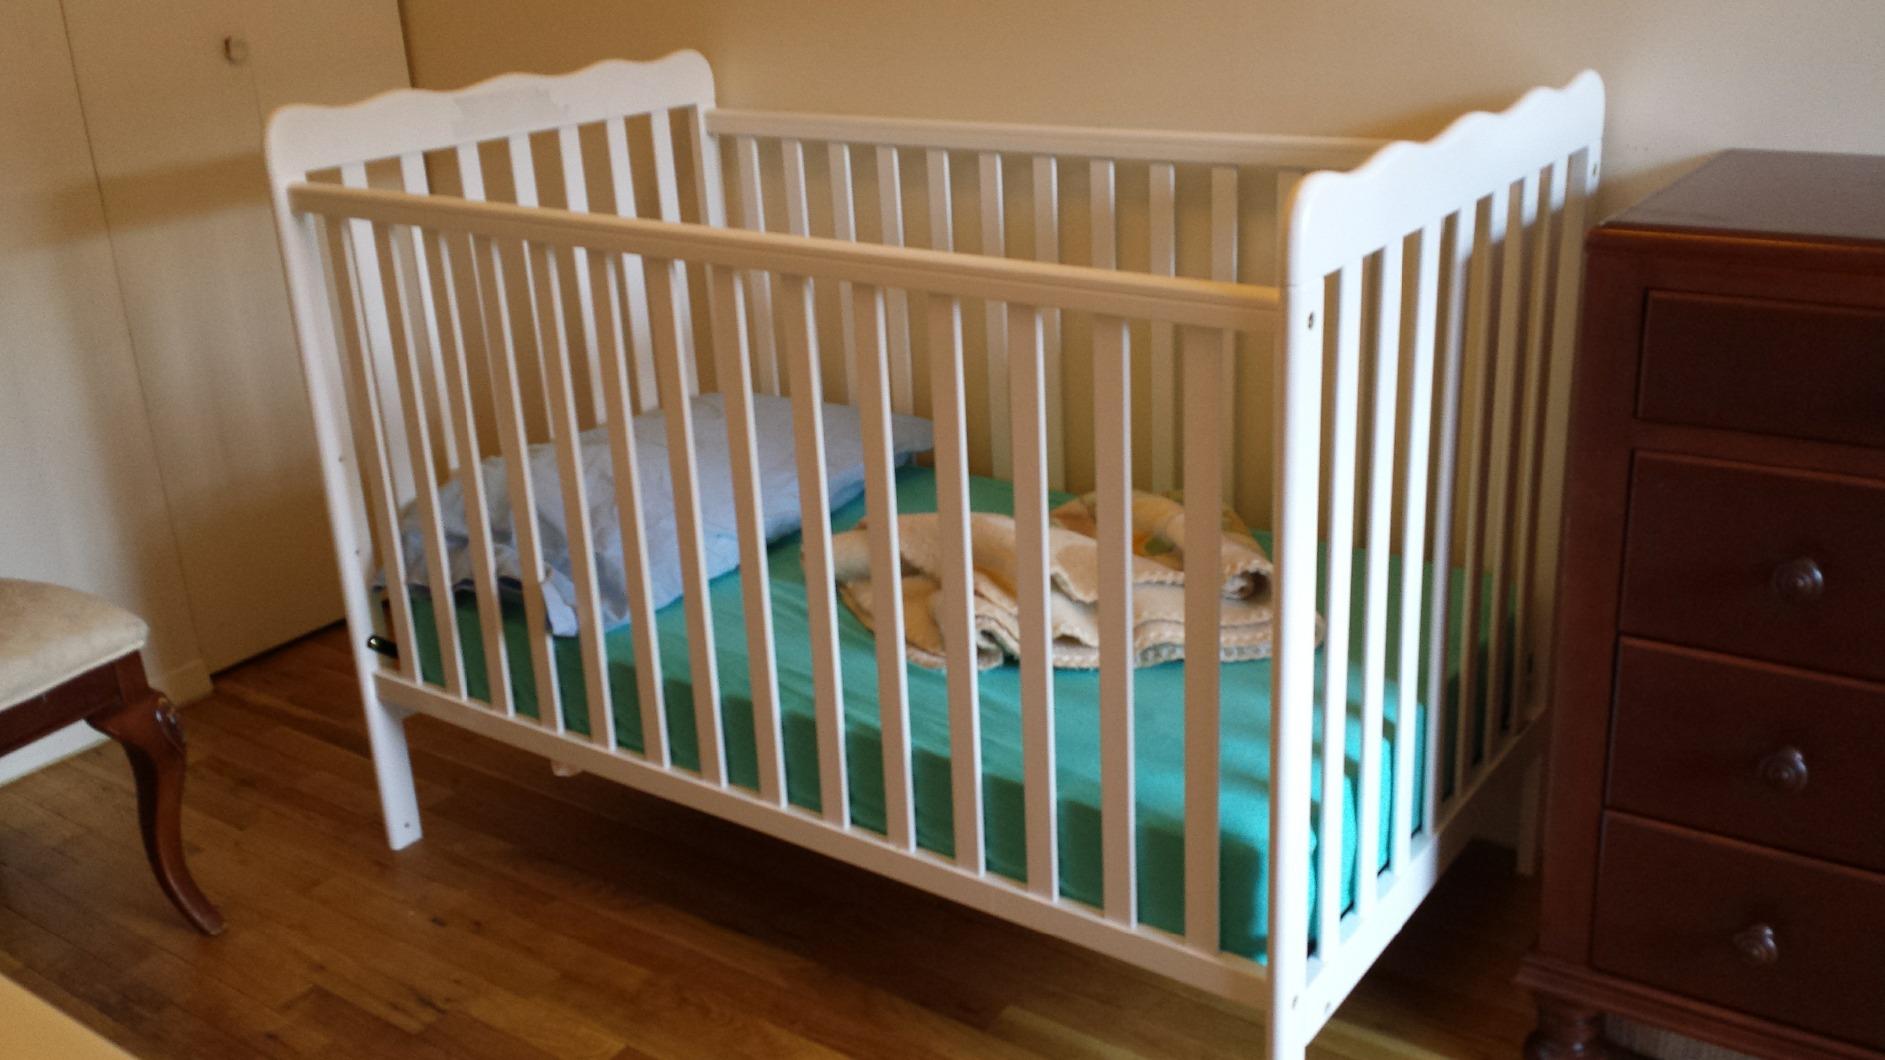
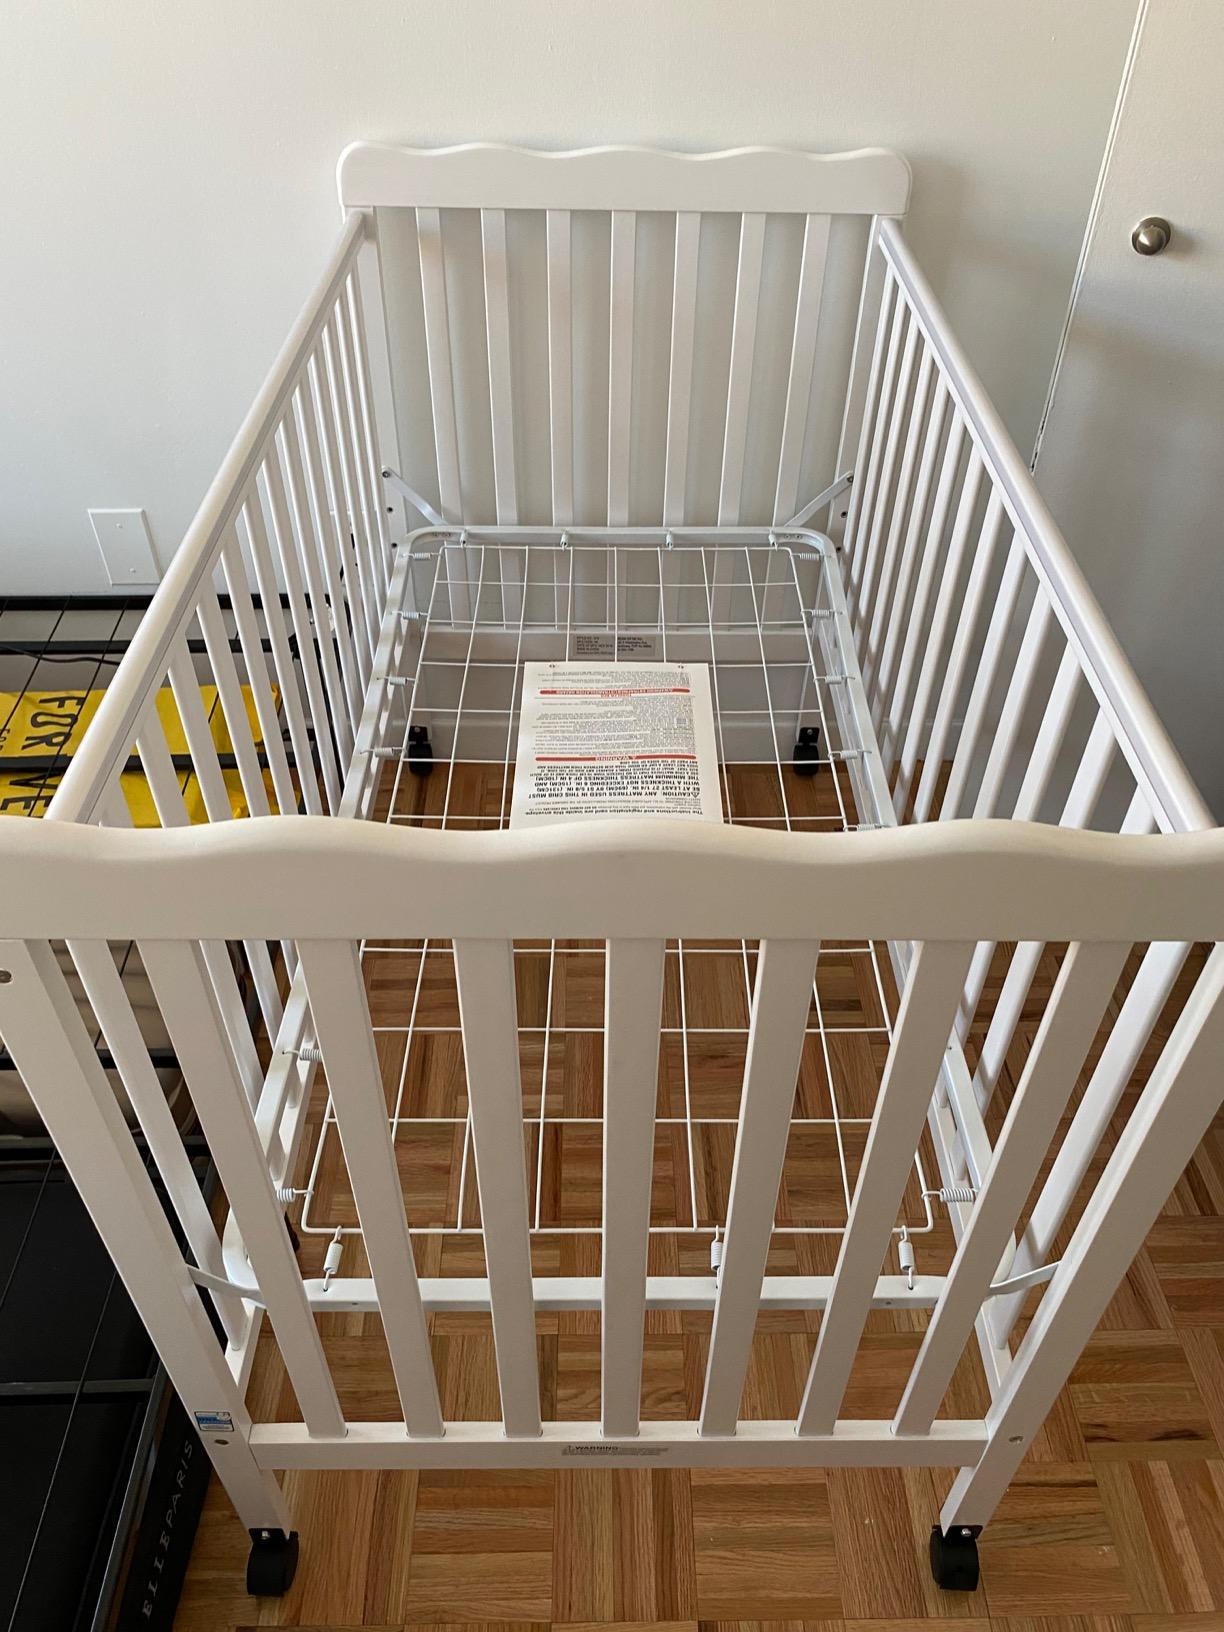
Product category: products_crib
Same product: yes